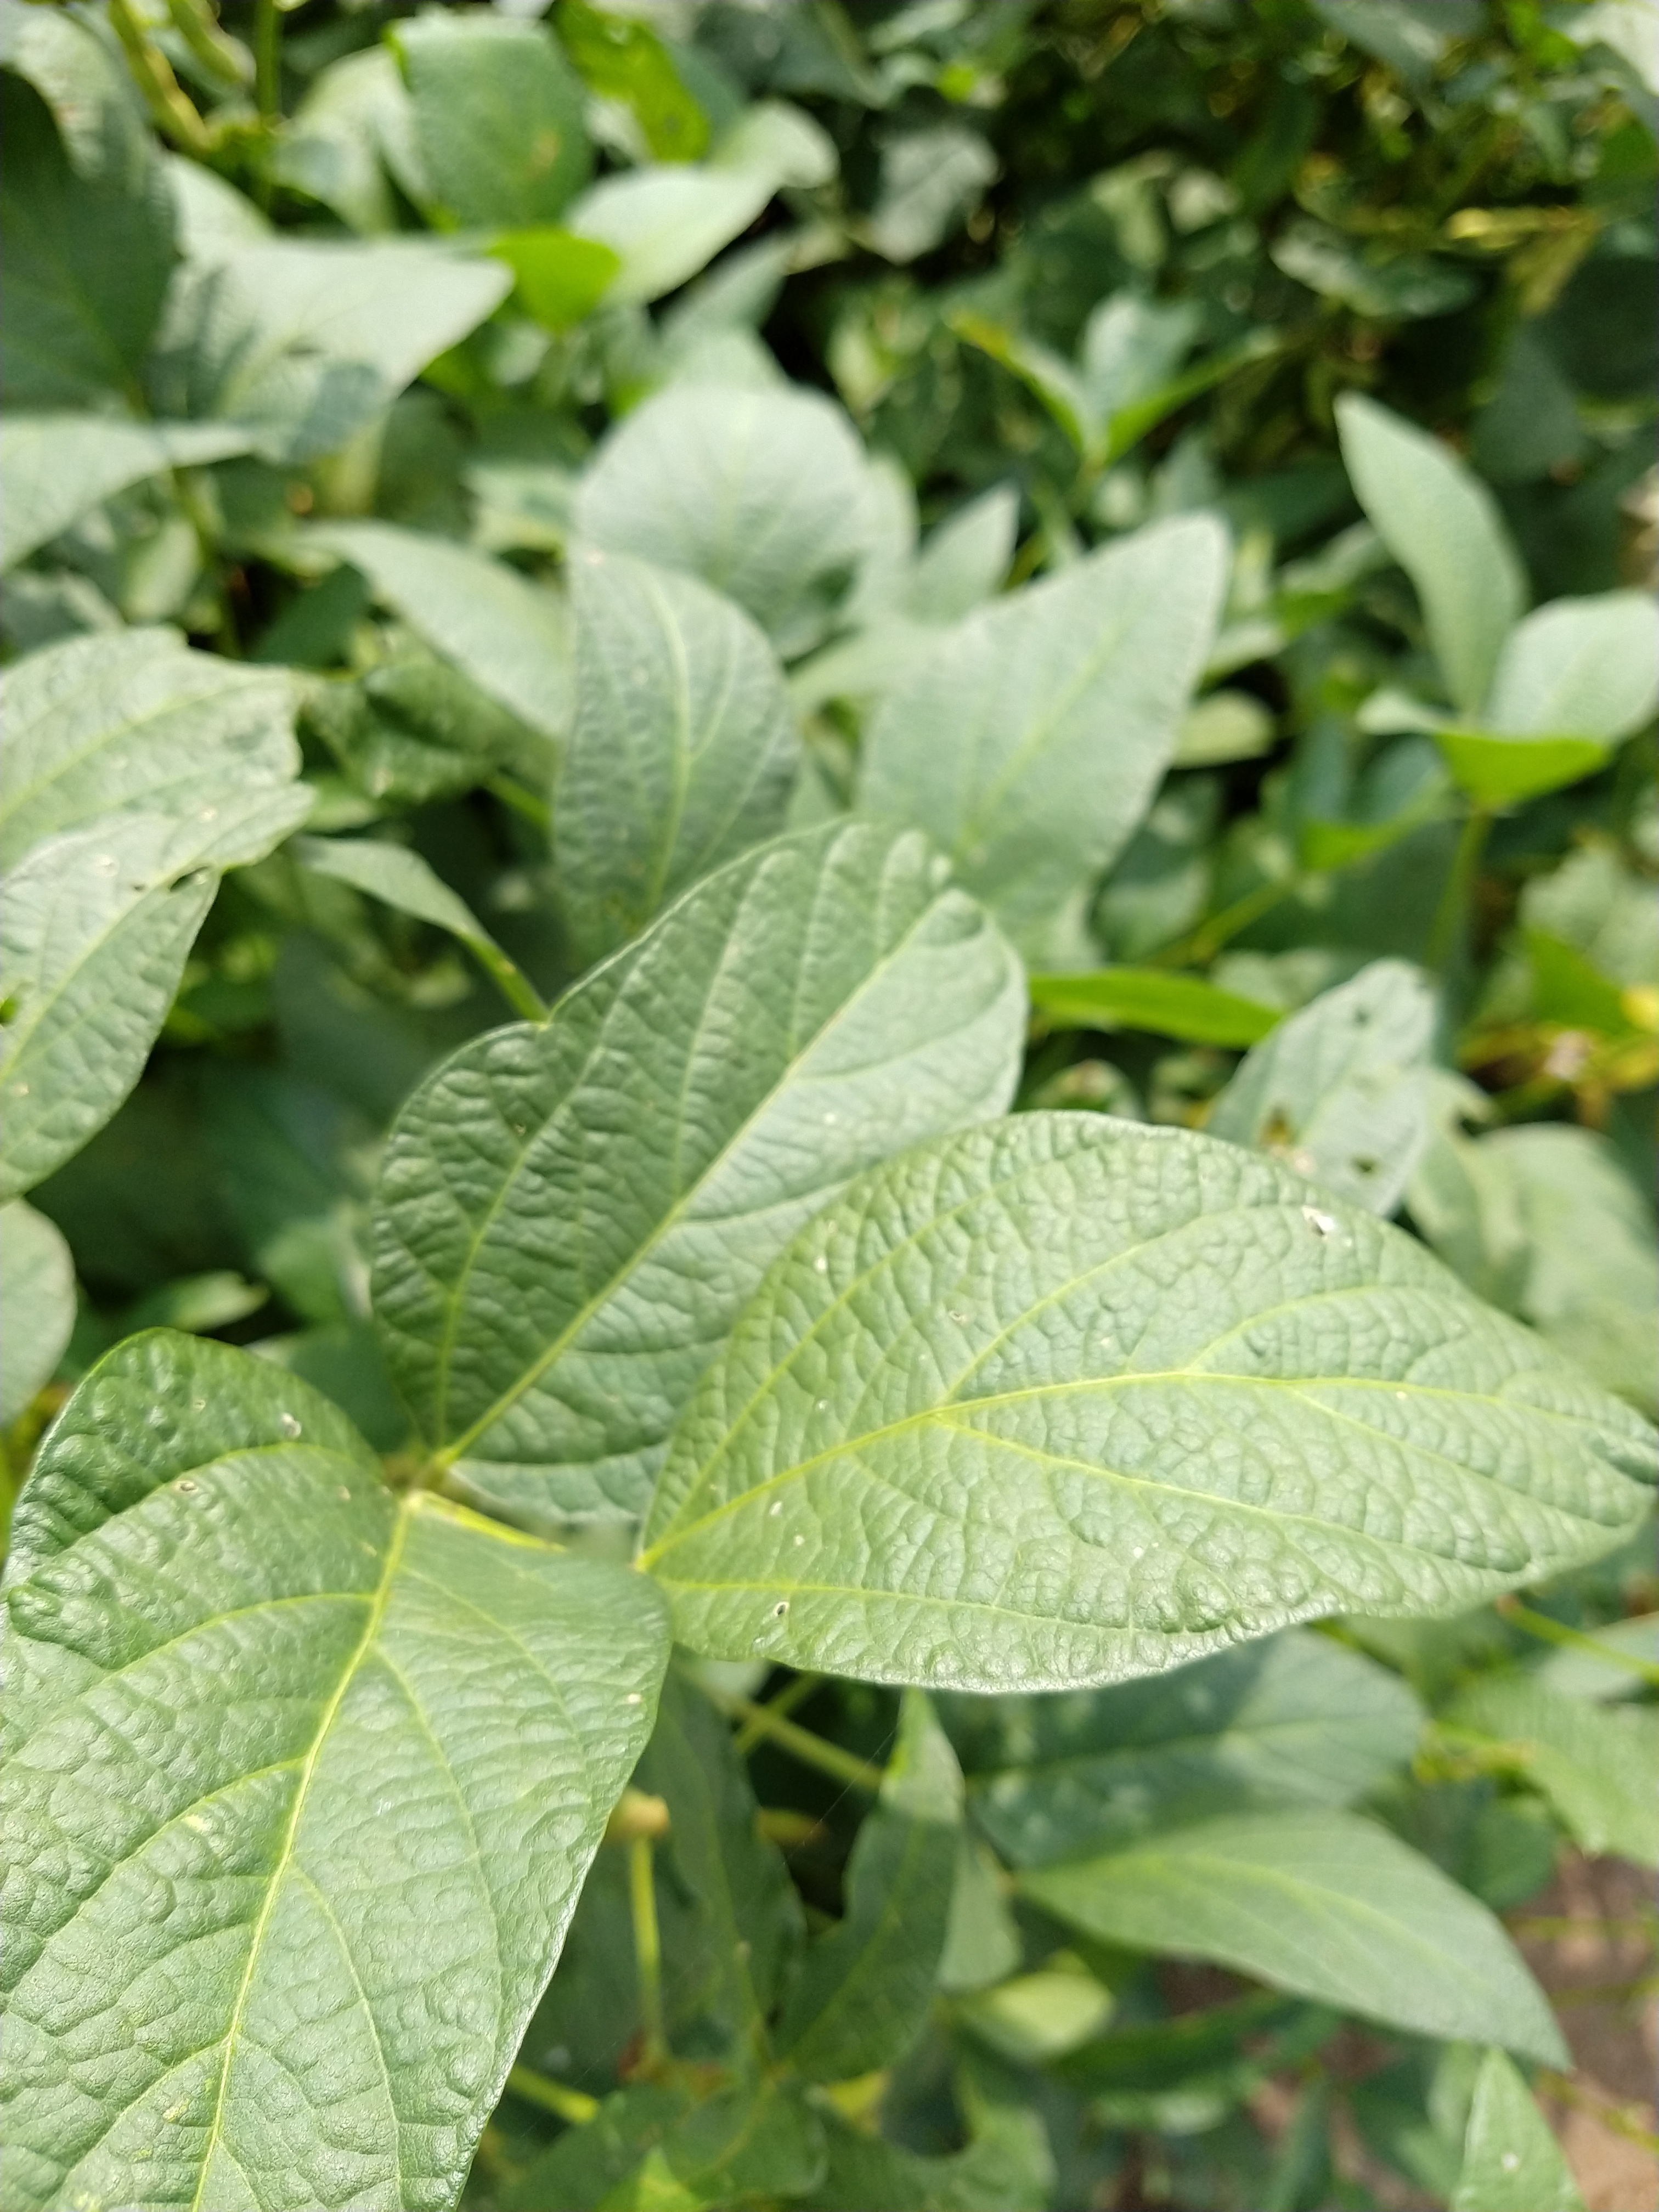
Label: Disease